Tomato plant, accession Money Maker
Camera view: horizontal (90 deg, fisheye); turntable rotation: 300 degrees
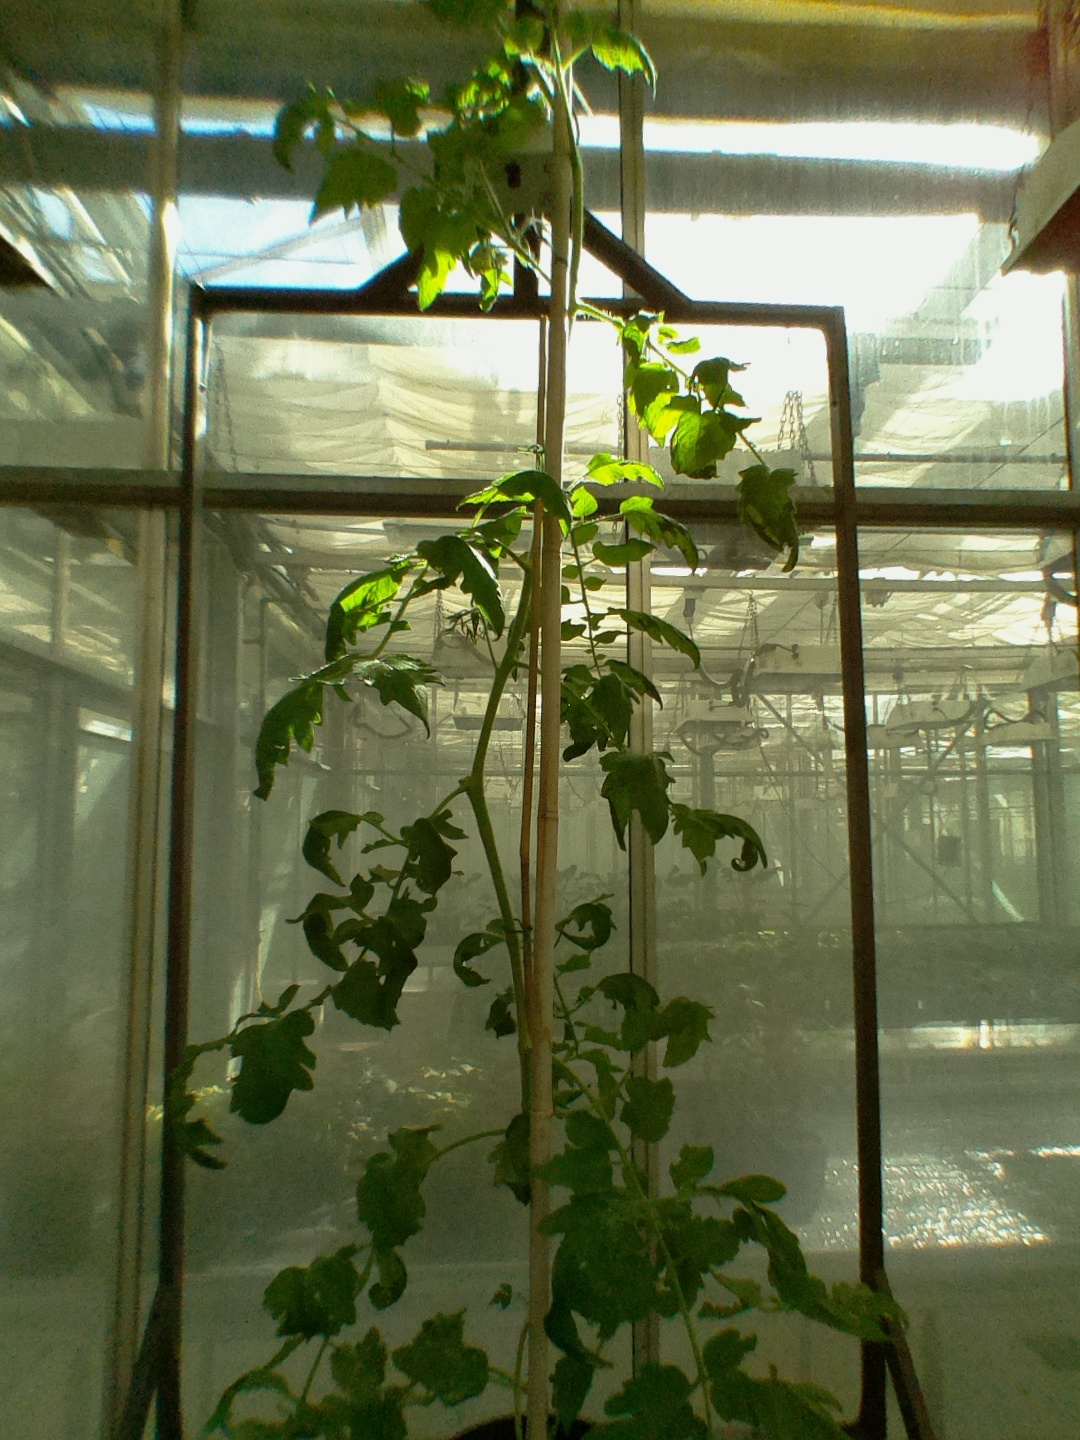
BBCH growth stage 70: Fruits at the main stem or branches visibles